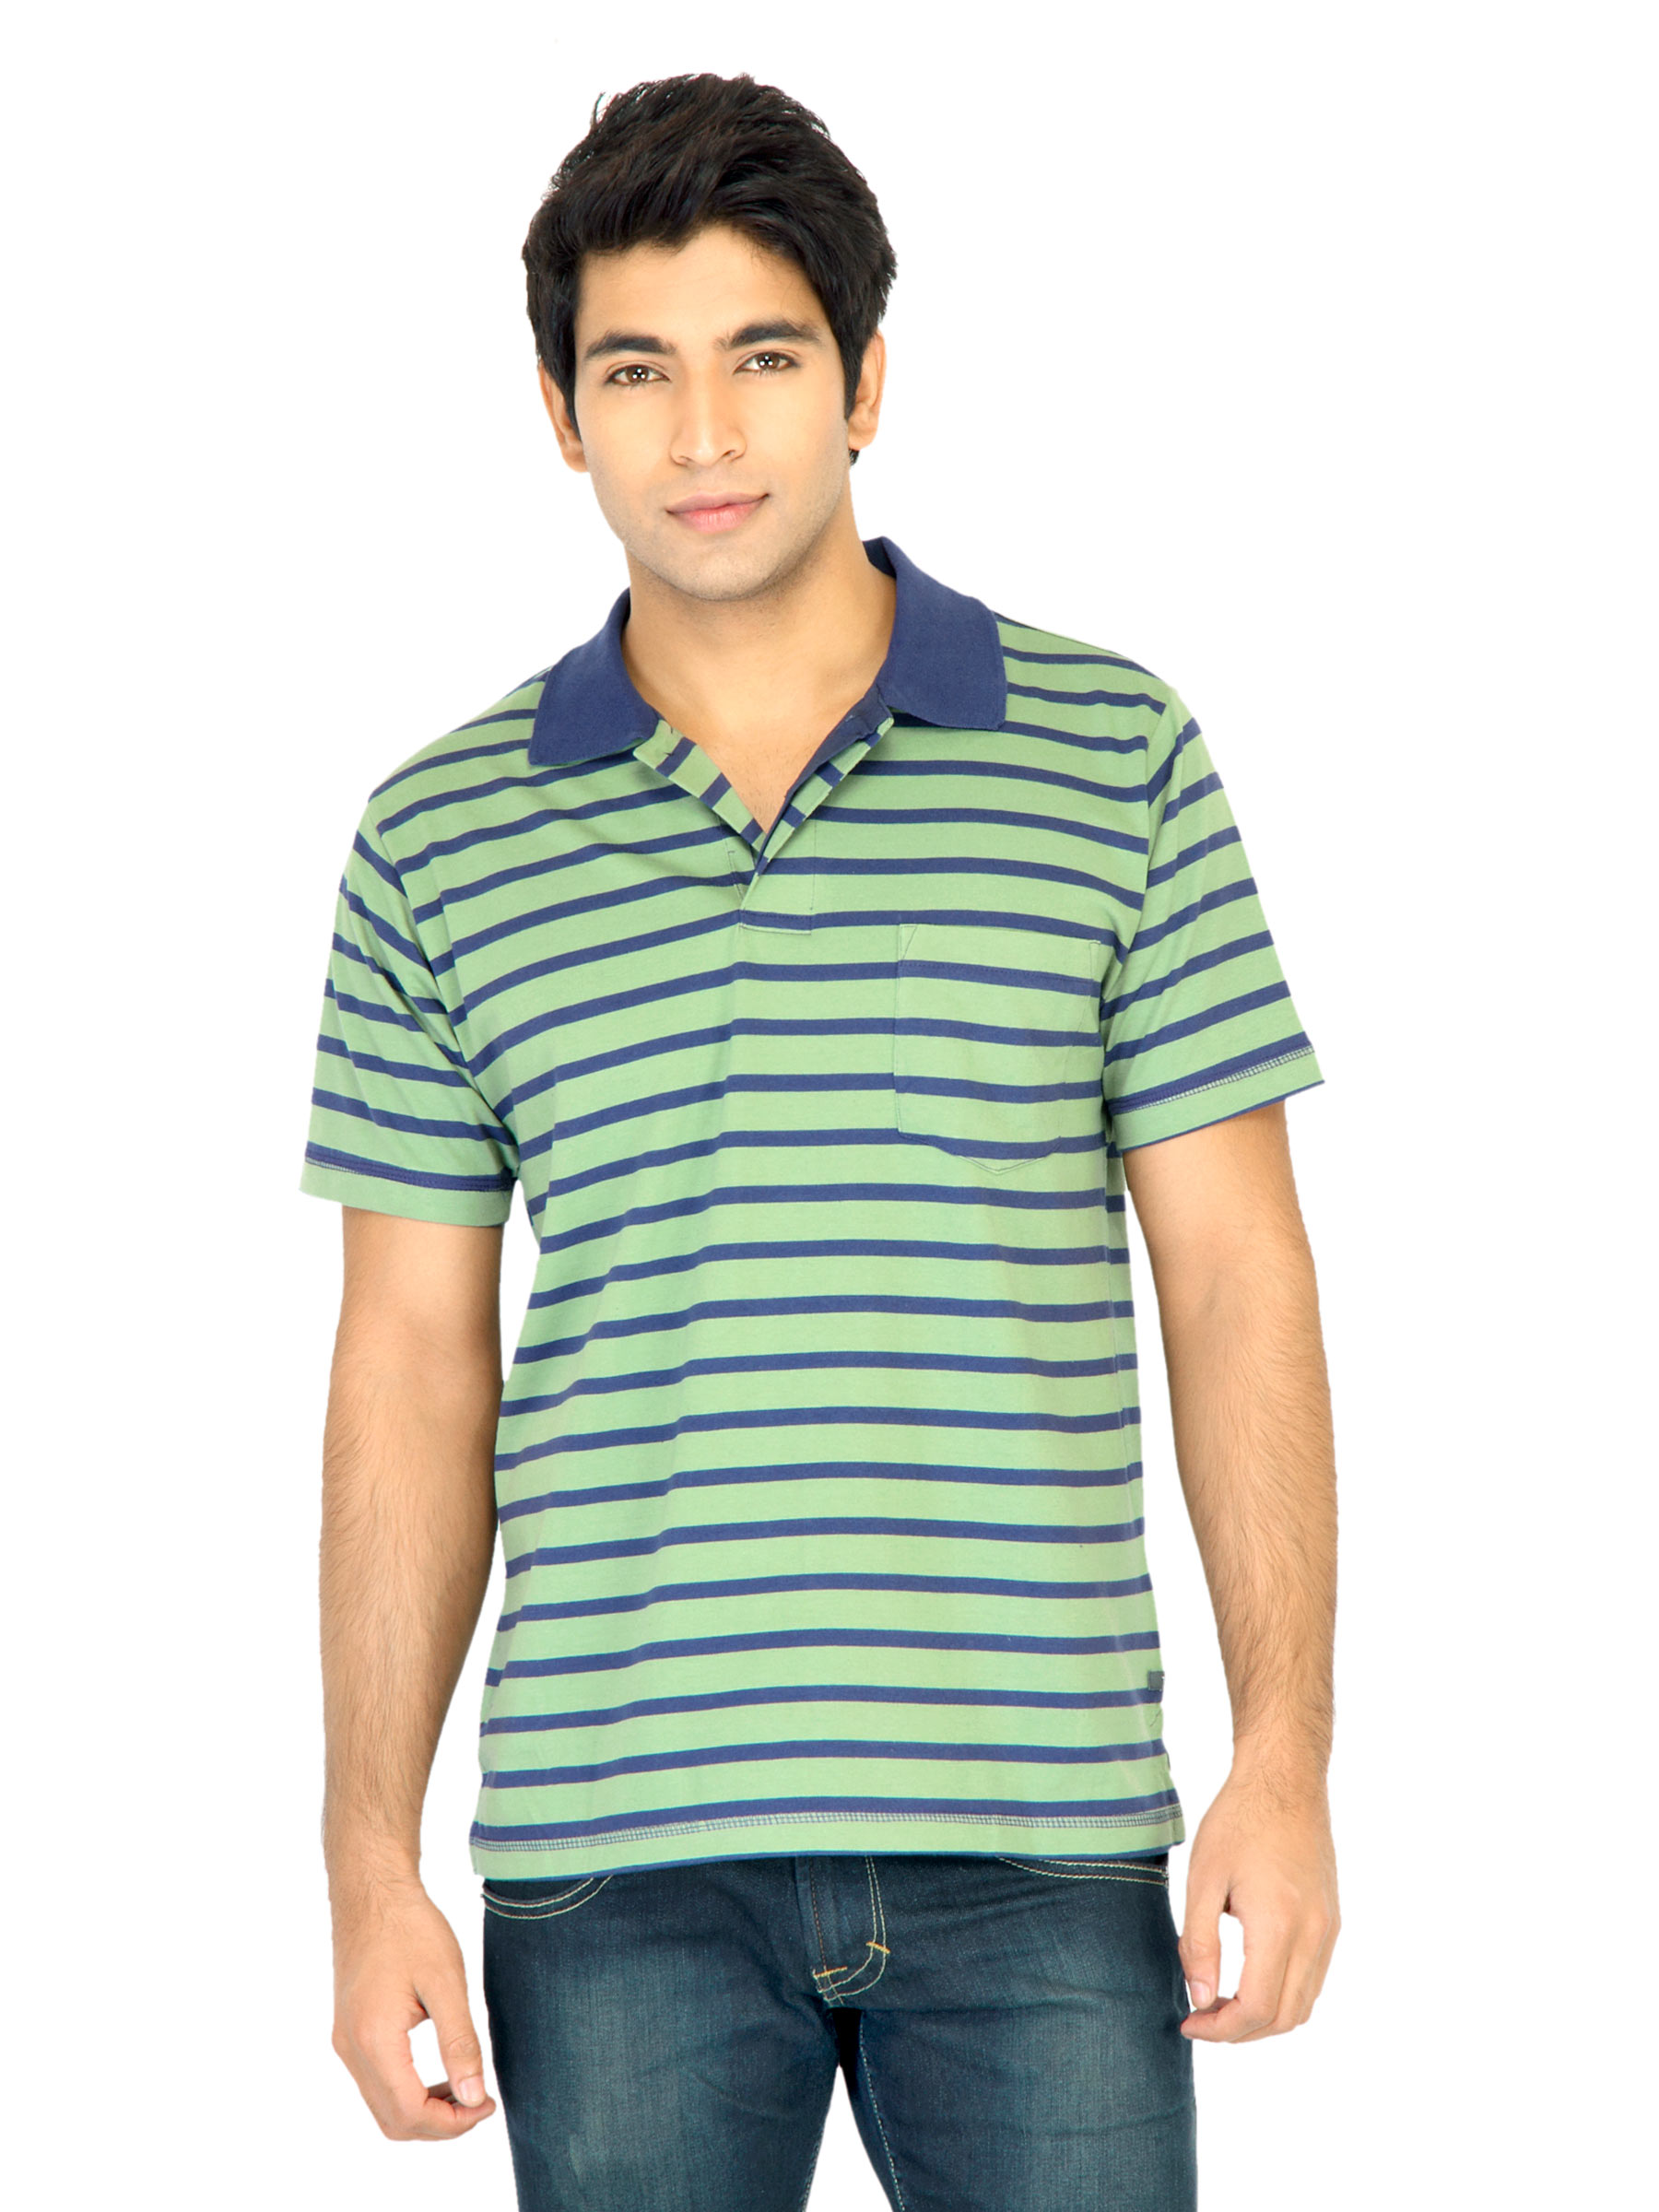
Turtle Stripes Men Green TShirt
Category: Apparel / Topwear / Tshirts
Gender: Men
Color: Green
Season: Fall 2011
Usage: Casual